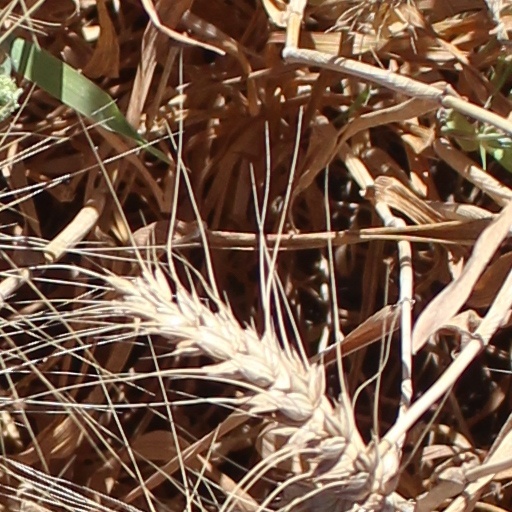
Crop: wheat